Mirco Baldacci

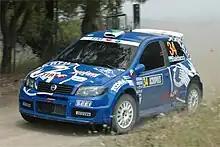
Baldacci during the 2005 Acropolis Rally.

Mirco Baldacci (born 19 September 1977) is a rally driver from San Marino, who scored two World Rally Championship points by finishing seventh on the 2006 Rally Australia. His younger brother Loris Baldacci also raced in WRC from 2005 to 2008.